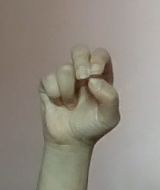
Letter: gaaf